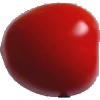
Label: Tomato 4